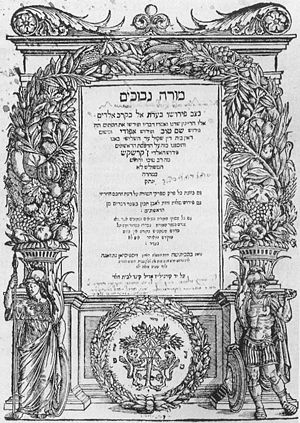
Maimonides / Vejleder for rådvilde
Titelsiden til Vejleder for rådvilde
"Moshe ben Maimon, hebraisk: משֶׁה בֶּן מַיימוֹן Mōšè ben Maymōn, jødearabisk: מוסא אבן מימון Mūsa ibn Maymūn, græsk/latin Moses Maimonides, hebraisk akronym: רמב""ם, mest kendt som Maimonides, var en jødisk læge, rabbiner og filosof som er særlig kendt for det halakhiske værk Mishneh Torah samt bogen Dalālat al-ha’irīn — en bog som forsøger at harmonisere jødedommen med videnskab og aristotelisk filosofi.